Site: brandenburg
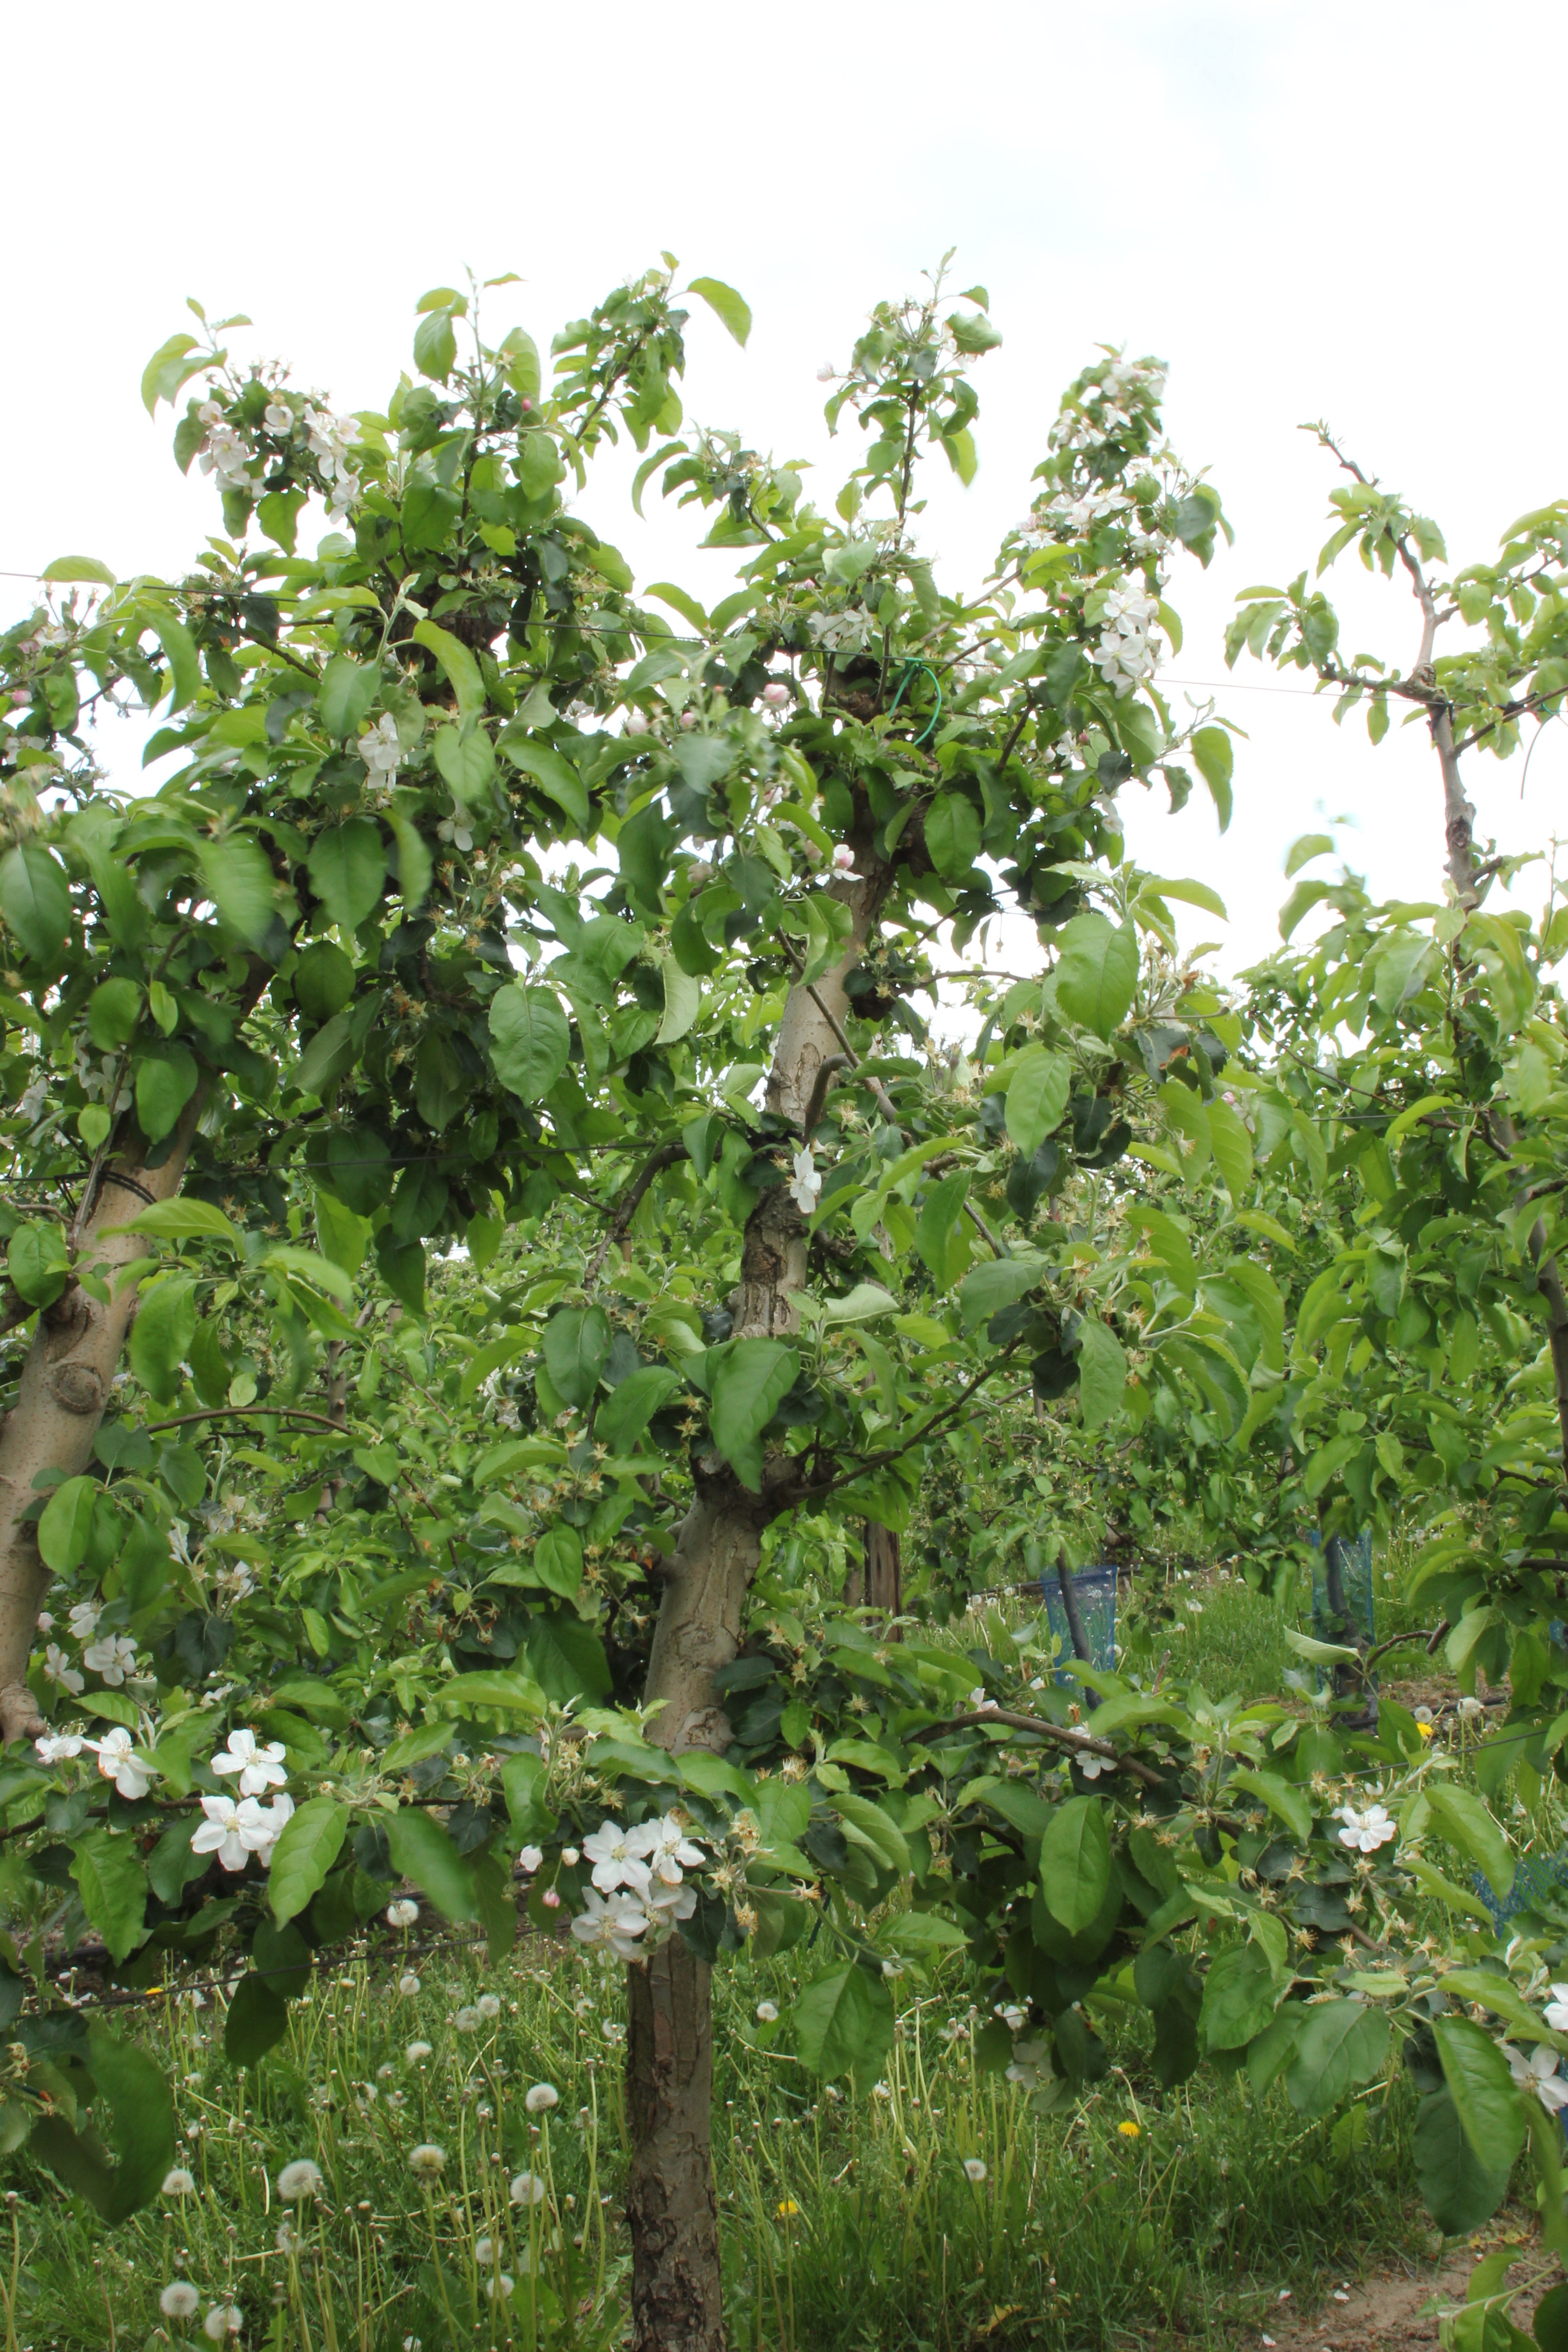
Growth stage (BBCH 67): Flowering